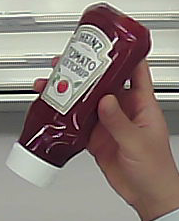
Product: heinz_ketchup